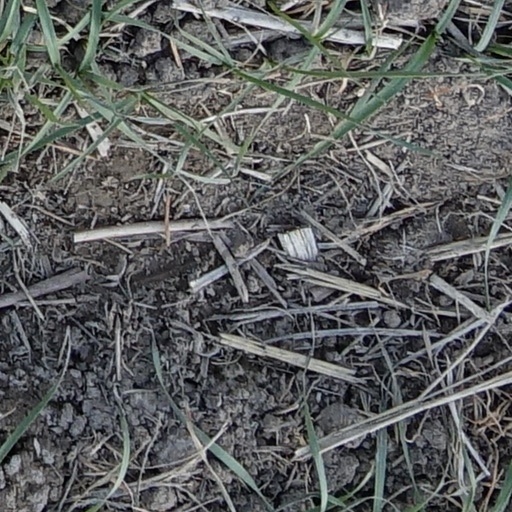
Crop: wheat